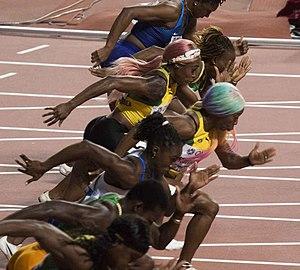
L'épreuve du 100 mètres féminin des championnats du monde de 2019 se déroule les 28 et 29 septembre 2019 dans le Khalifa International Stadium, au Qatar.